Nawa-I-Barakzayi District

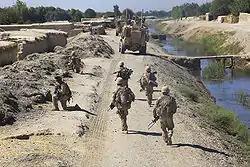
Marines patrolling along one of the canals in Nawa-i-Barakzayi.

Nawa-i-Barakzayi is located in the southwestern part of Afghanistan, which consists mainly of desert or semidesert land. The region is crossed by the Helmand River, which flows from the Hindu Kush to the Sistan Basin in Iran. The basin has several slightly salty lakes and marshes. Barley, corn, fruits, wheat, and poppy are grown in the Helmand Valley. Temperatures in Nawa-i-Barakzayi average about 46F in January and about 92F in July. The average annual precipitation ranges from 0 to 0.8 inches. Very little snow falls in the region.